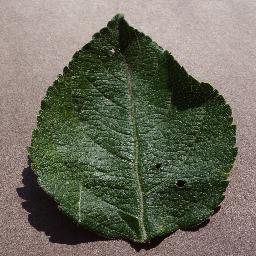
Label: Apple___healthy